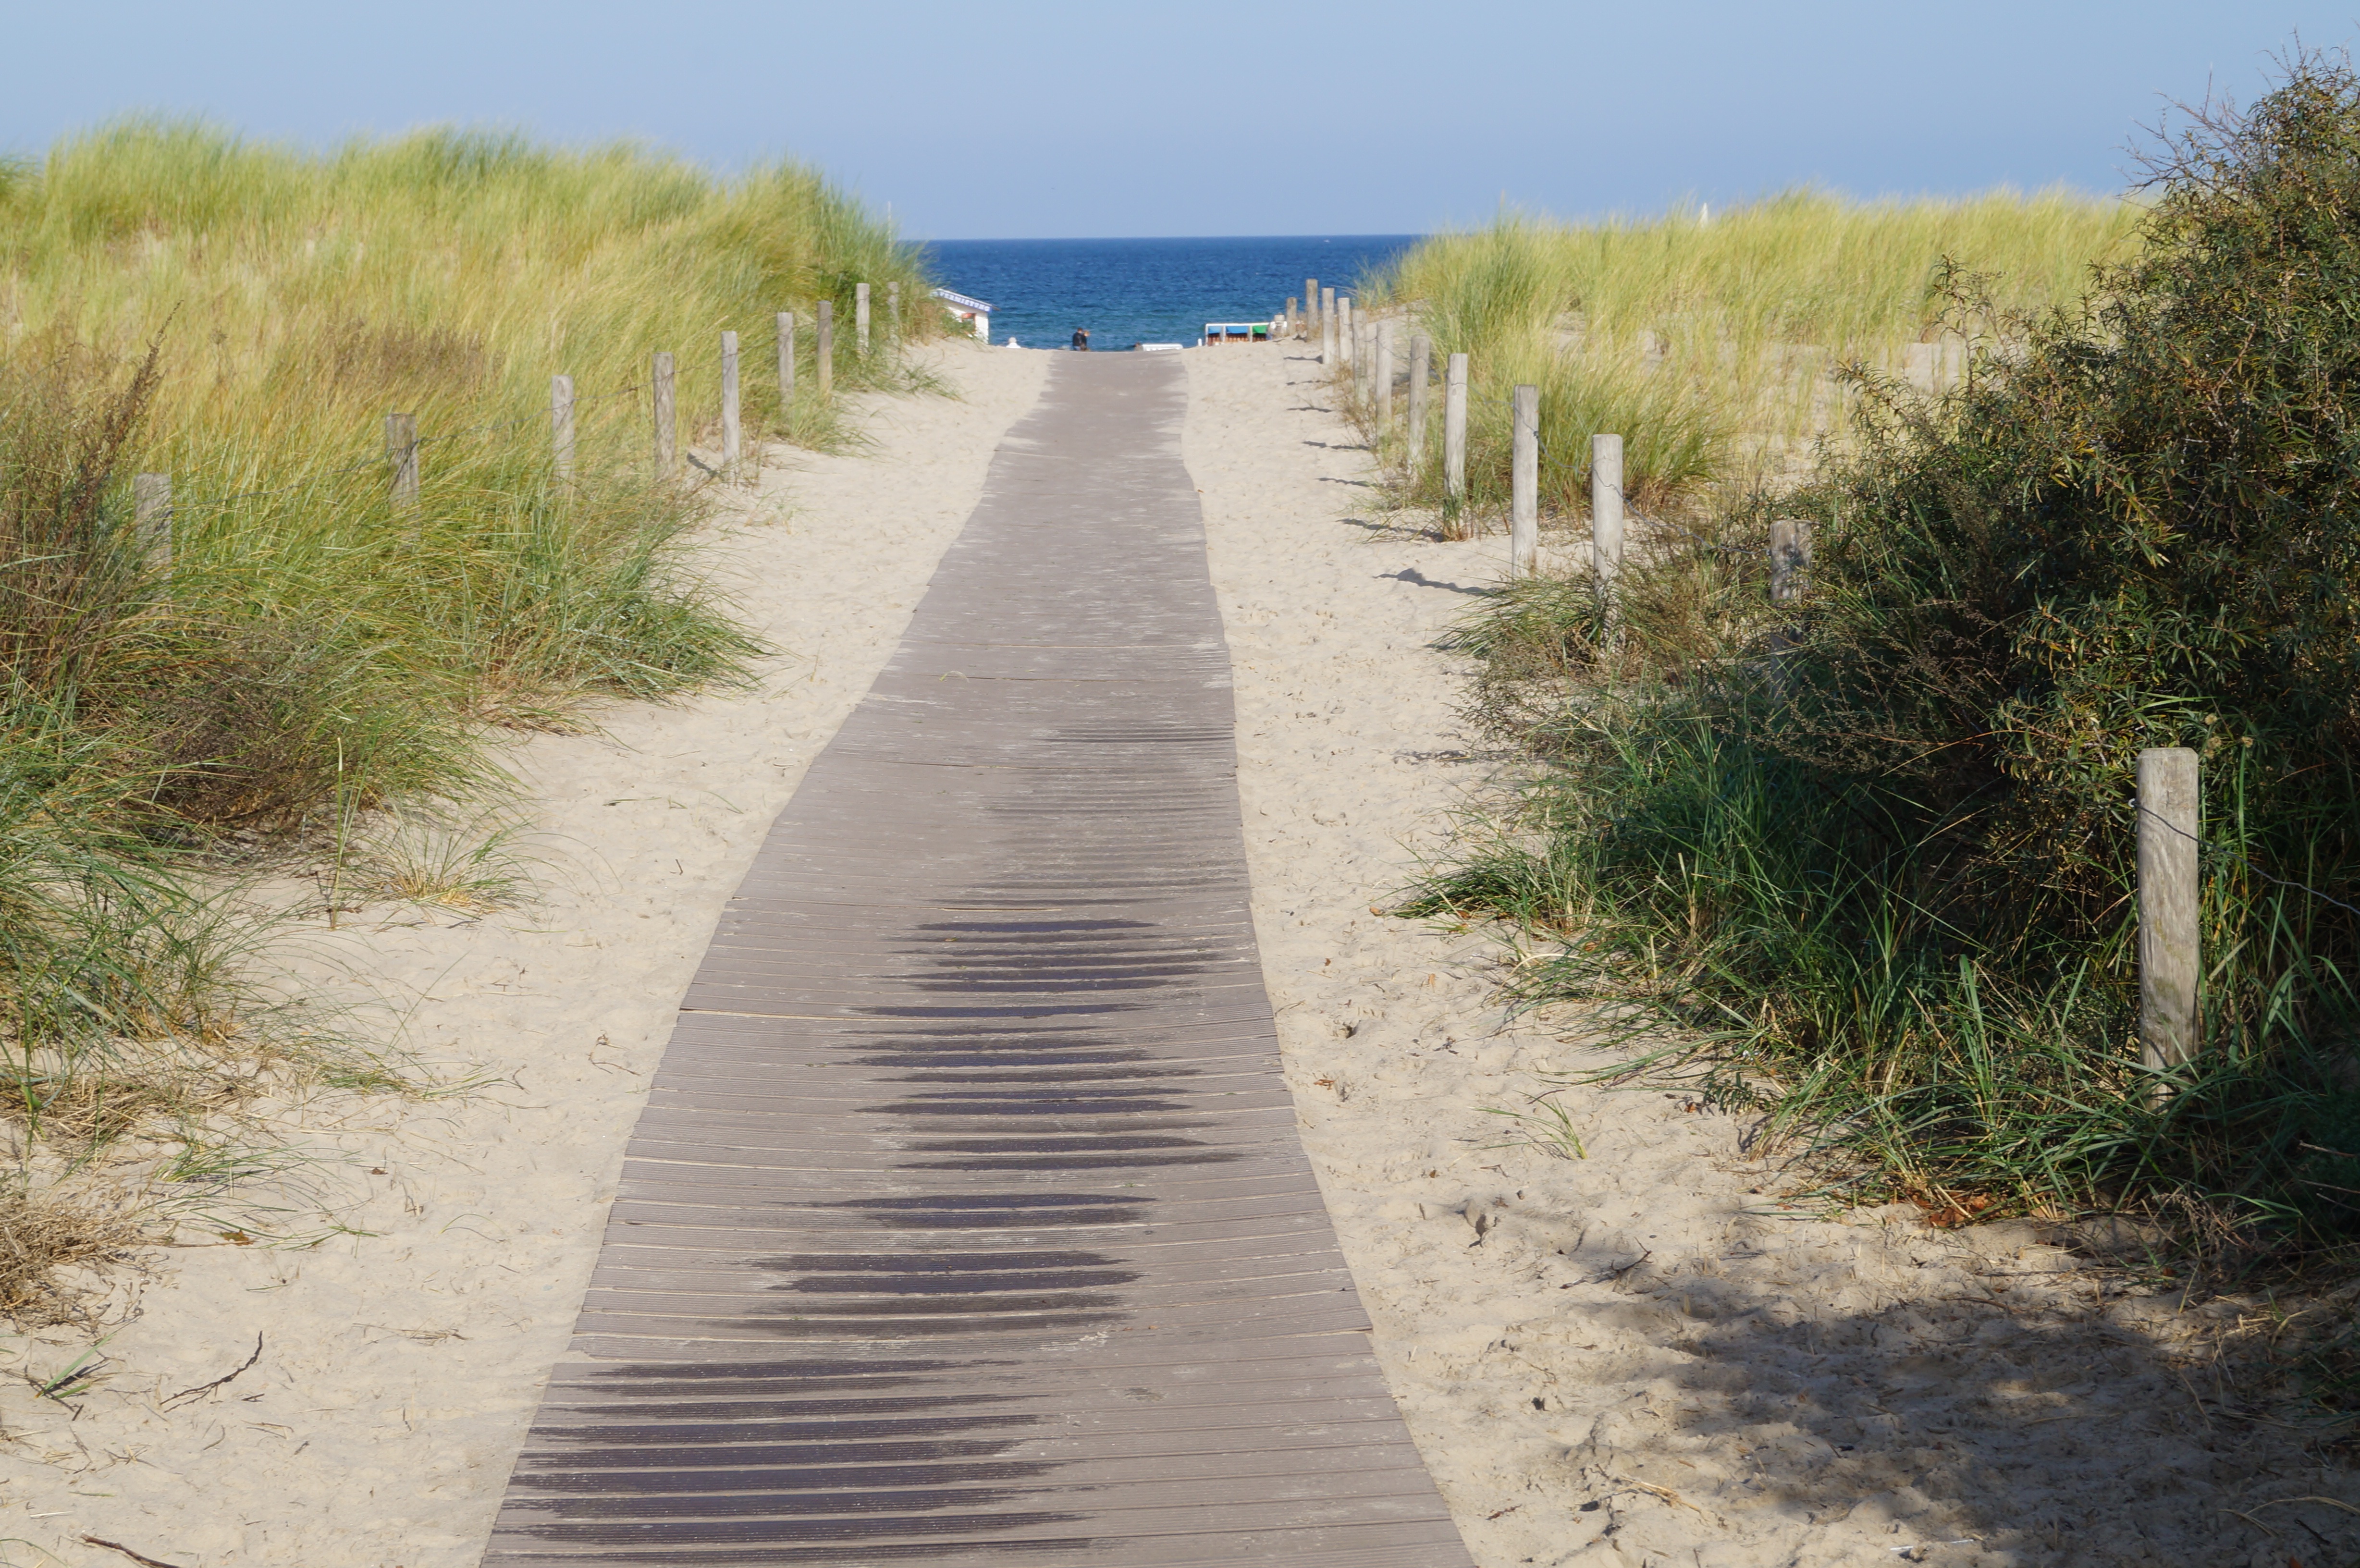
beach, landscape, sea, coast, water, nature, grass, sand, boardwalk, road, trail, shore, walkway, holiday, waterway, dunes, infrastructure, habitat, away, north sea, baltic sea, coastal path, natural environment